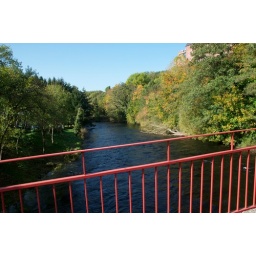
red bridge over the river